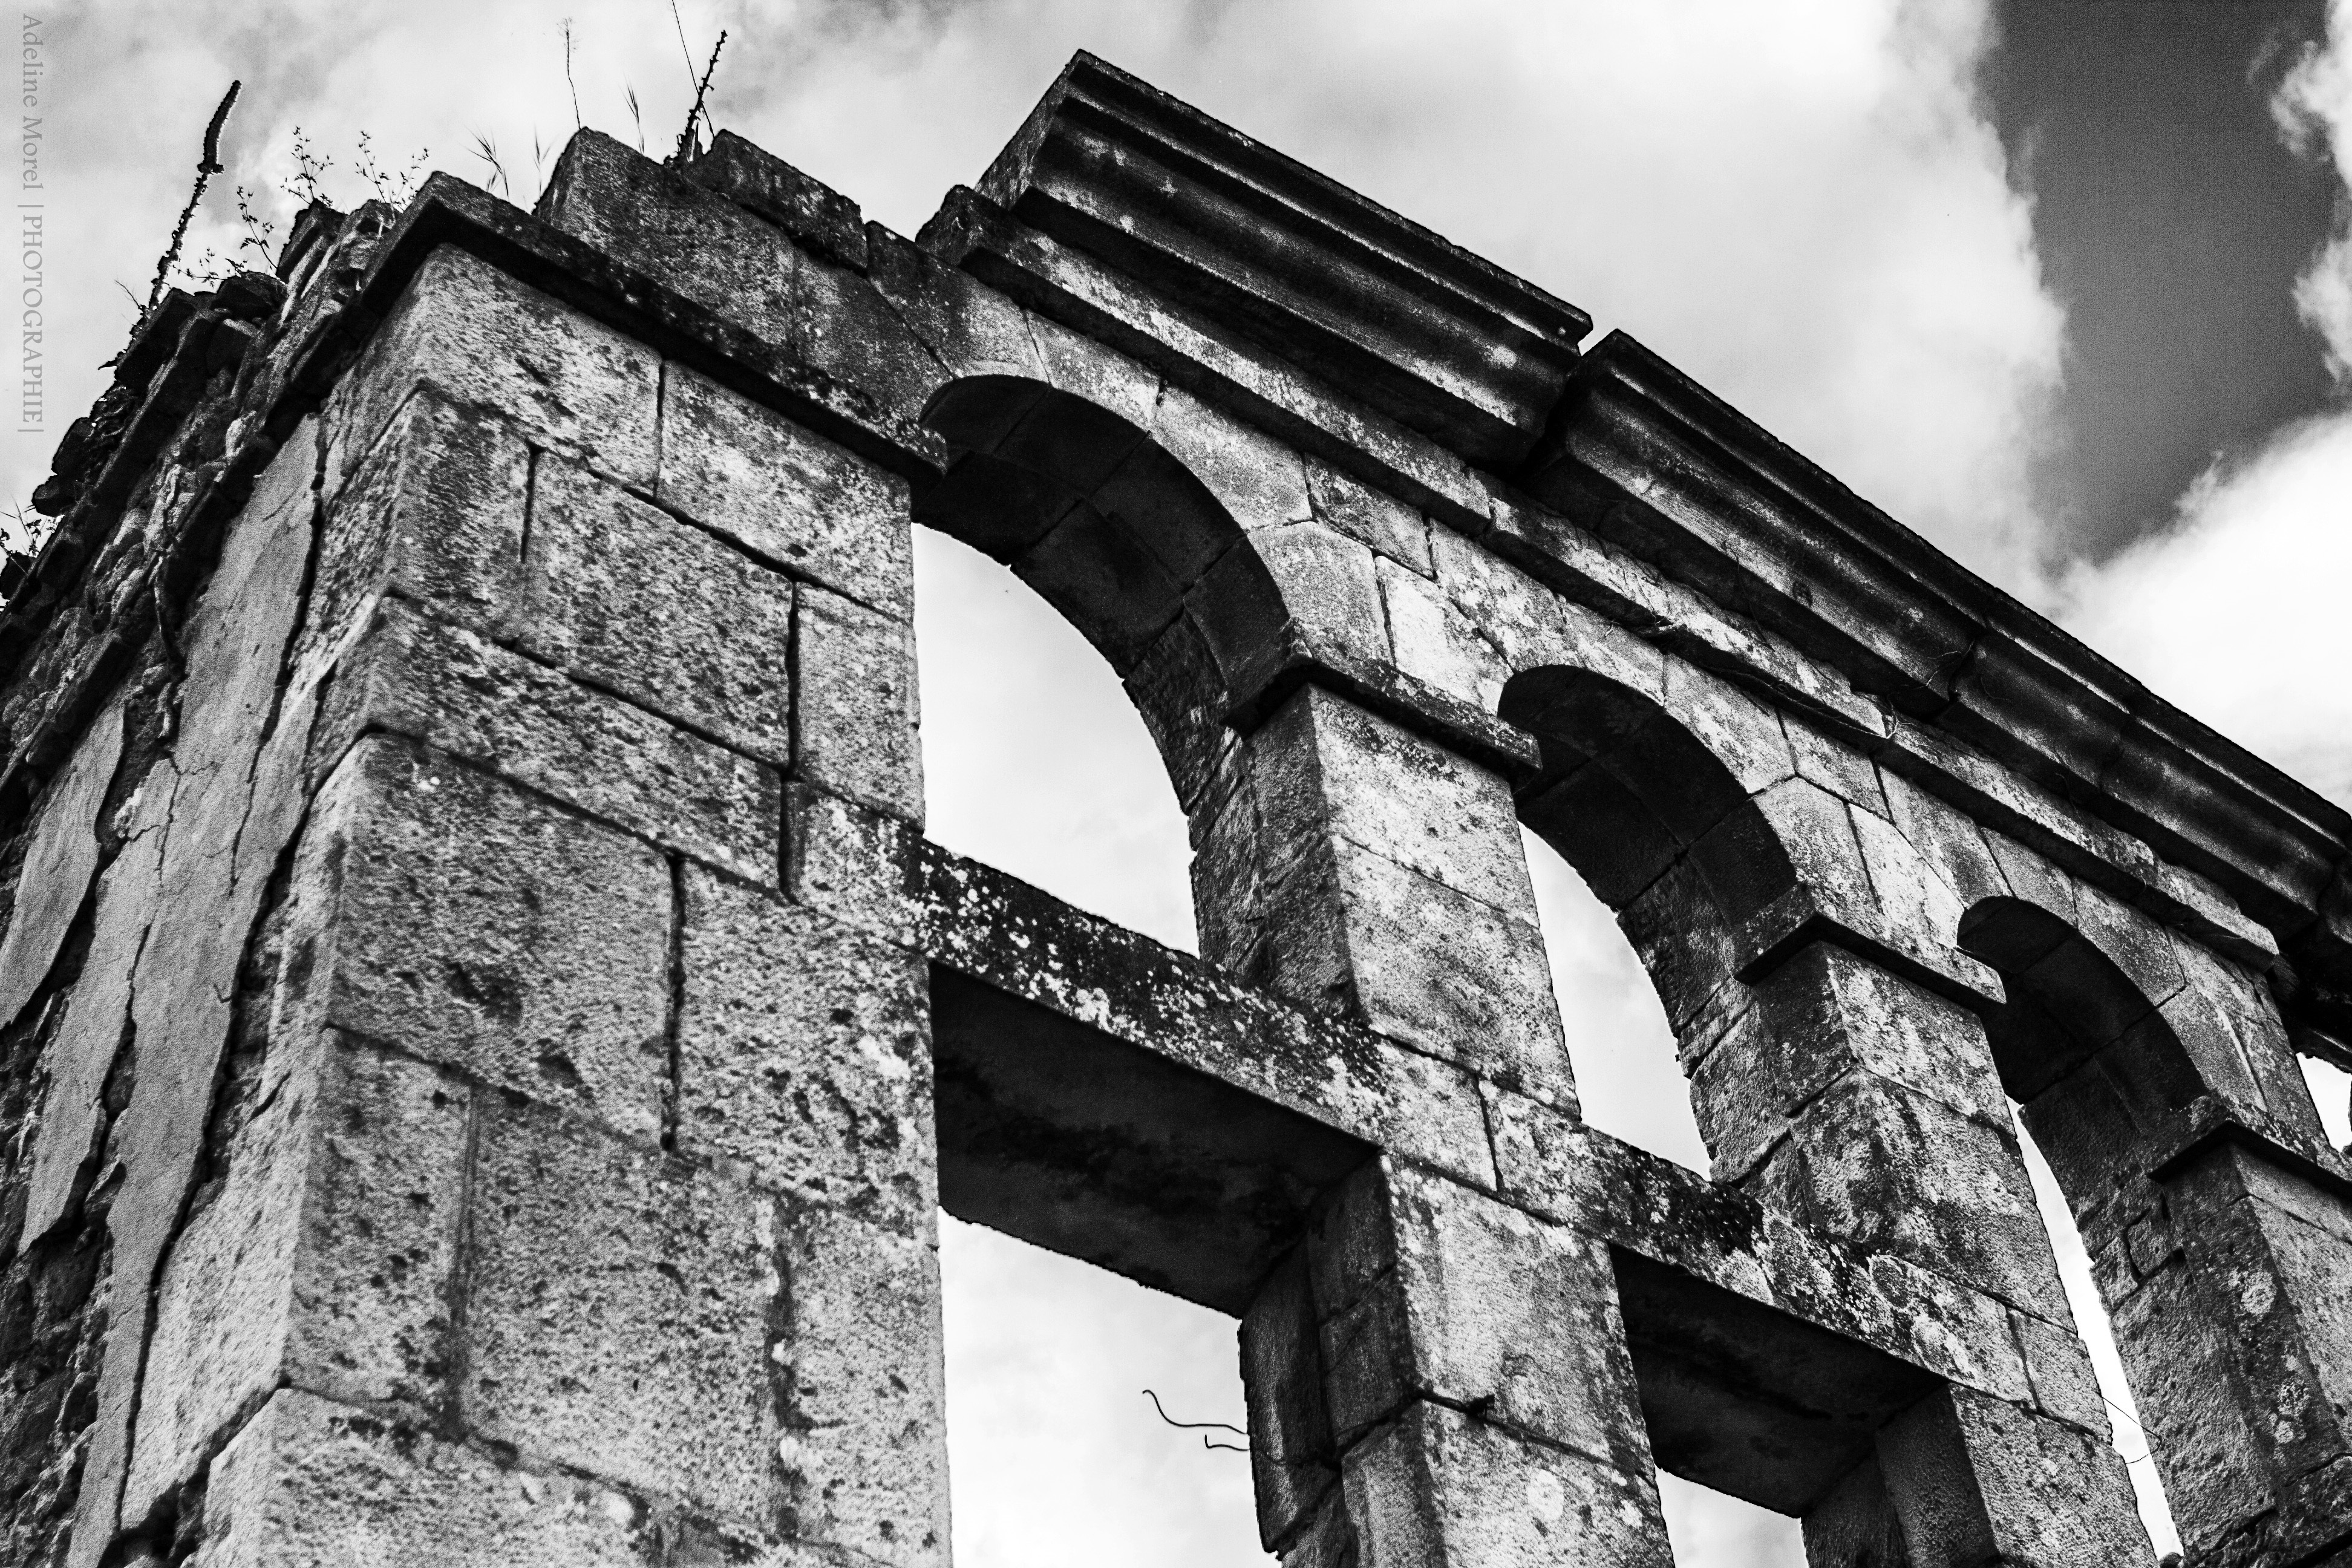
black and white, architecture, white, photography, antique, house, old, wall, arch, black, monochrome, clouds, ruins, exploration, urban area, monochrome photography